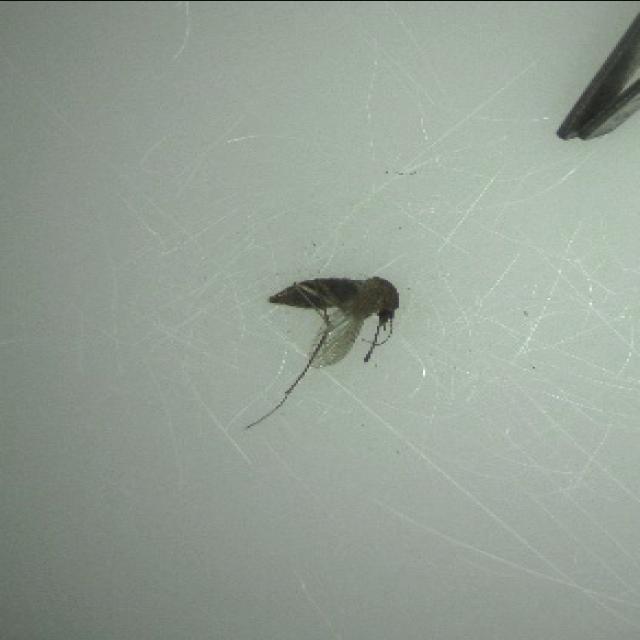
Species: culex_tritaeniorhynchus